Montreal Biosphere

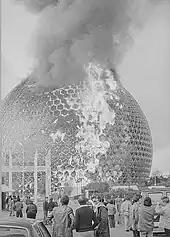
The Biosphere in flames on 20 May 1976

On 20 May 1976, Biosphere was severely damaged in a fire. Sparked by a welding crew during structural renovations, the fire burned away the building's transparent acrylic bubble, but the hard steel truss structure remained.